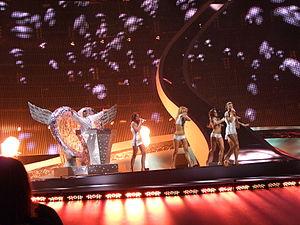
Tereza Kerndlová, née le 6 octobre 1986 à Brno, est une chanteuse tchèque qui devint célèbre en tant que membre du trio Black Milk en 2002. Après la séparation du groupe, en 2005, elle se lança dans une carrière solo et sortit l'album Orchidej, en 2006 sous le label Universal Music.
La Tchéquie participe au Concours Eurovision de la chanson, depuis sa cinquante-deuxième édition, en 2007, et ne l'a encore jamais remporté.